Corallivore

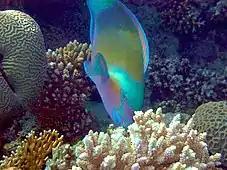
Parrotfish eating coral in the Red Sea

Organisms display different strategies for consuming coral. The majority of corallivores feed on stony coral, however, a few species feed on soft coral. There are no known obligate soft coral feeder; soft coral is estimated to be a small percentage of the diet of soft coral feeders. The most common genera of coral consumed are "Acropora", "Pocillopora", "Montipora", and "Porites". Only 18 out of the 111 described coral genera are known to be consumed by corallivores.